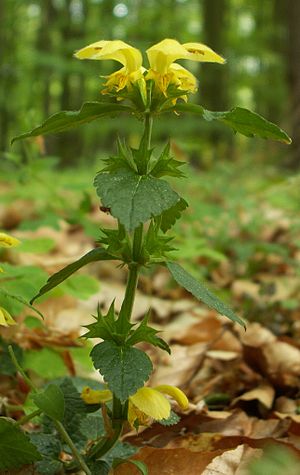
Almindelig guldnælde
"Almindelig guldnælde eller blot guldnælde er en krybende 15-100 cm lang, blomstrende plante, der er vildtvoksende i løvskovene i det østlige Danmark. Den bliver ofte brugt som bunddækkende staude under skyggende træer og buske. Planten har en ubehagelig ""duft"".